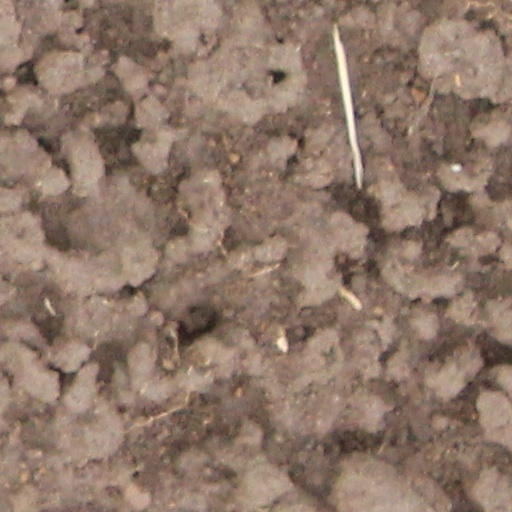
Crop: wheat